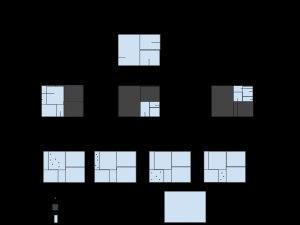
Une structure de données multidimensionnelles est une structure logique permettant de stocker des couples de données de façon que les traitements qui leur sont appliqués soient simplifiés.